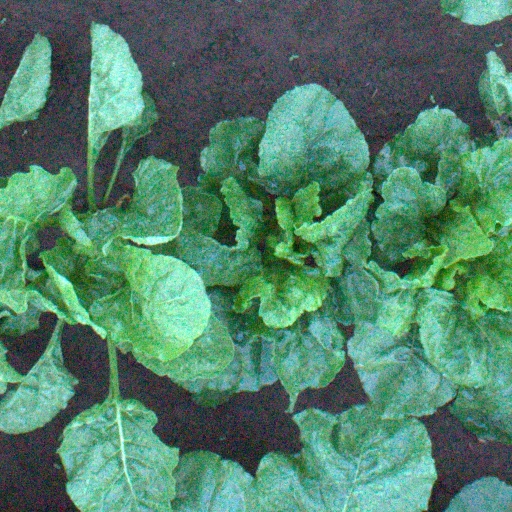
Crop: sugar beet